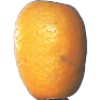
Label: Kumquats 1